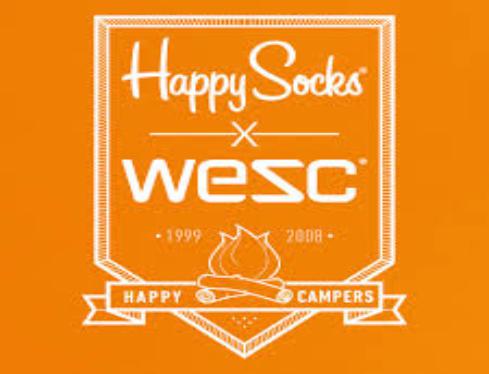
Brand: Happy Socks
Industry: Clothes